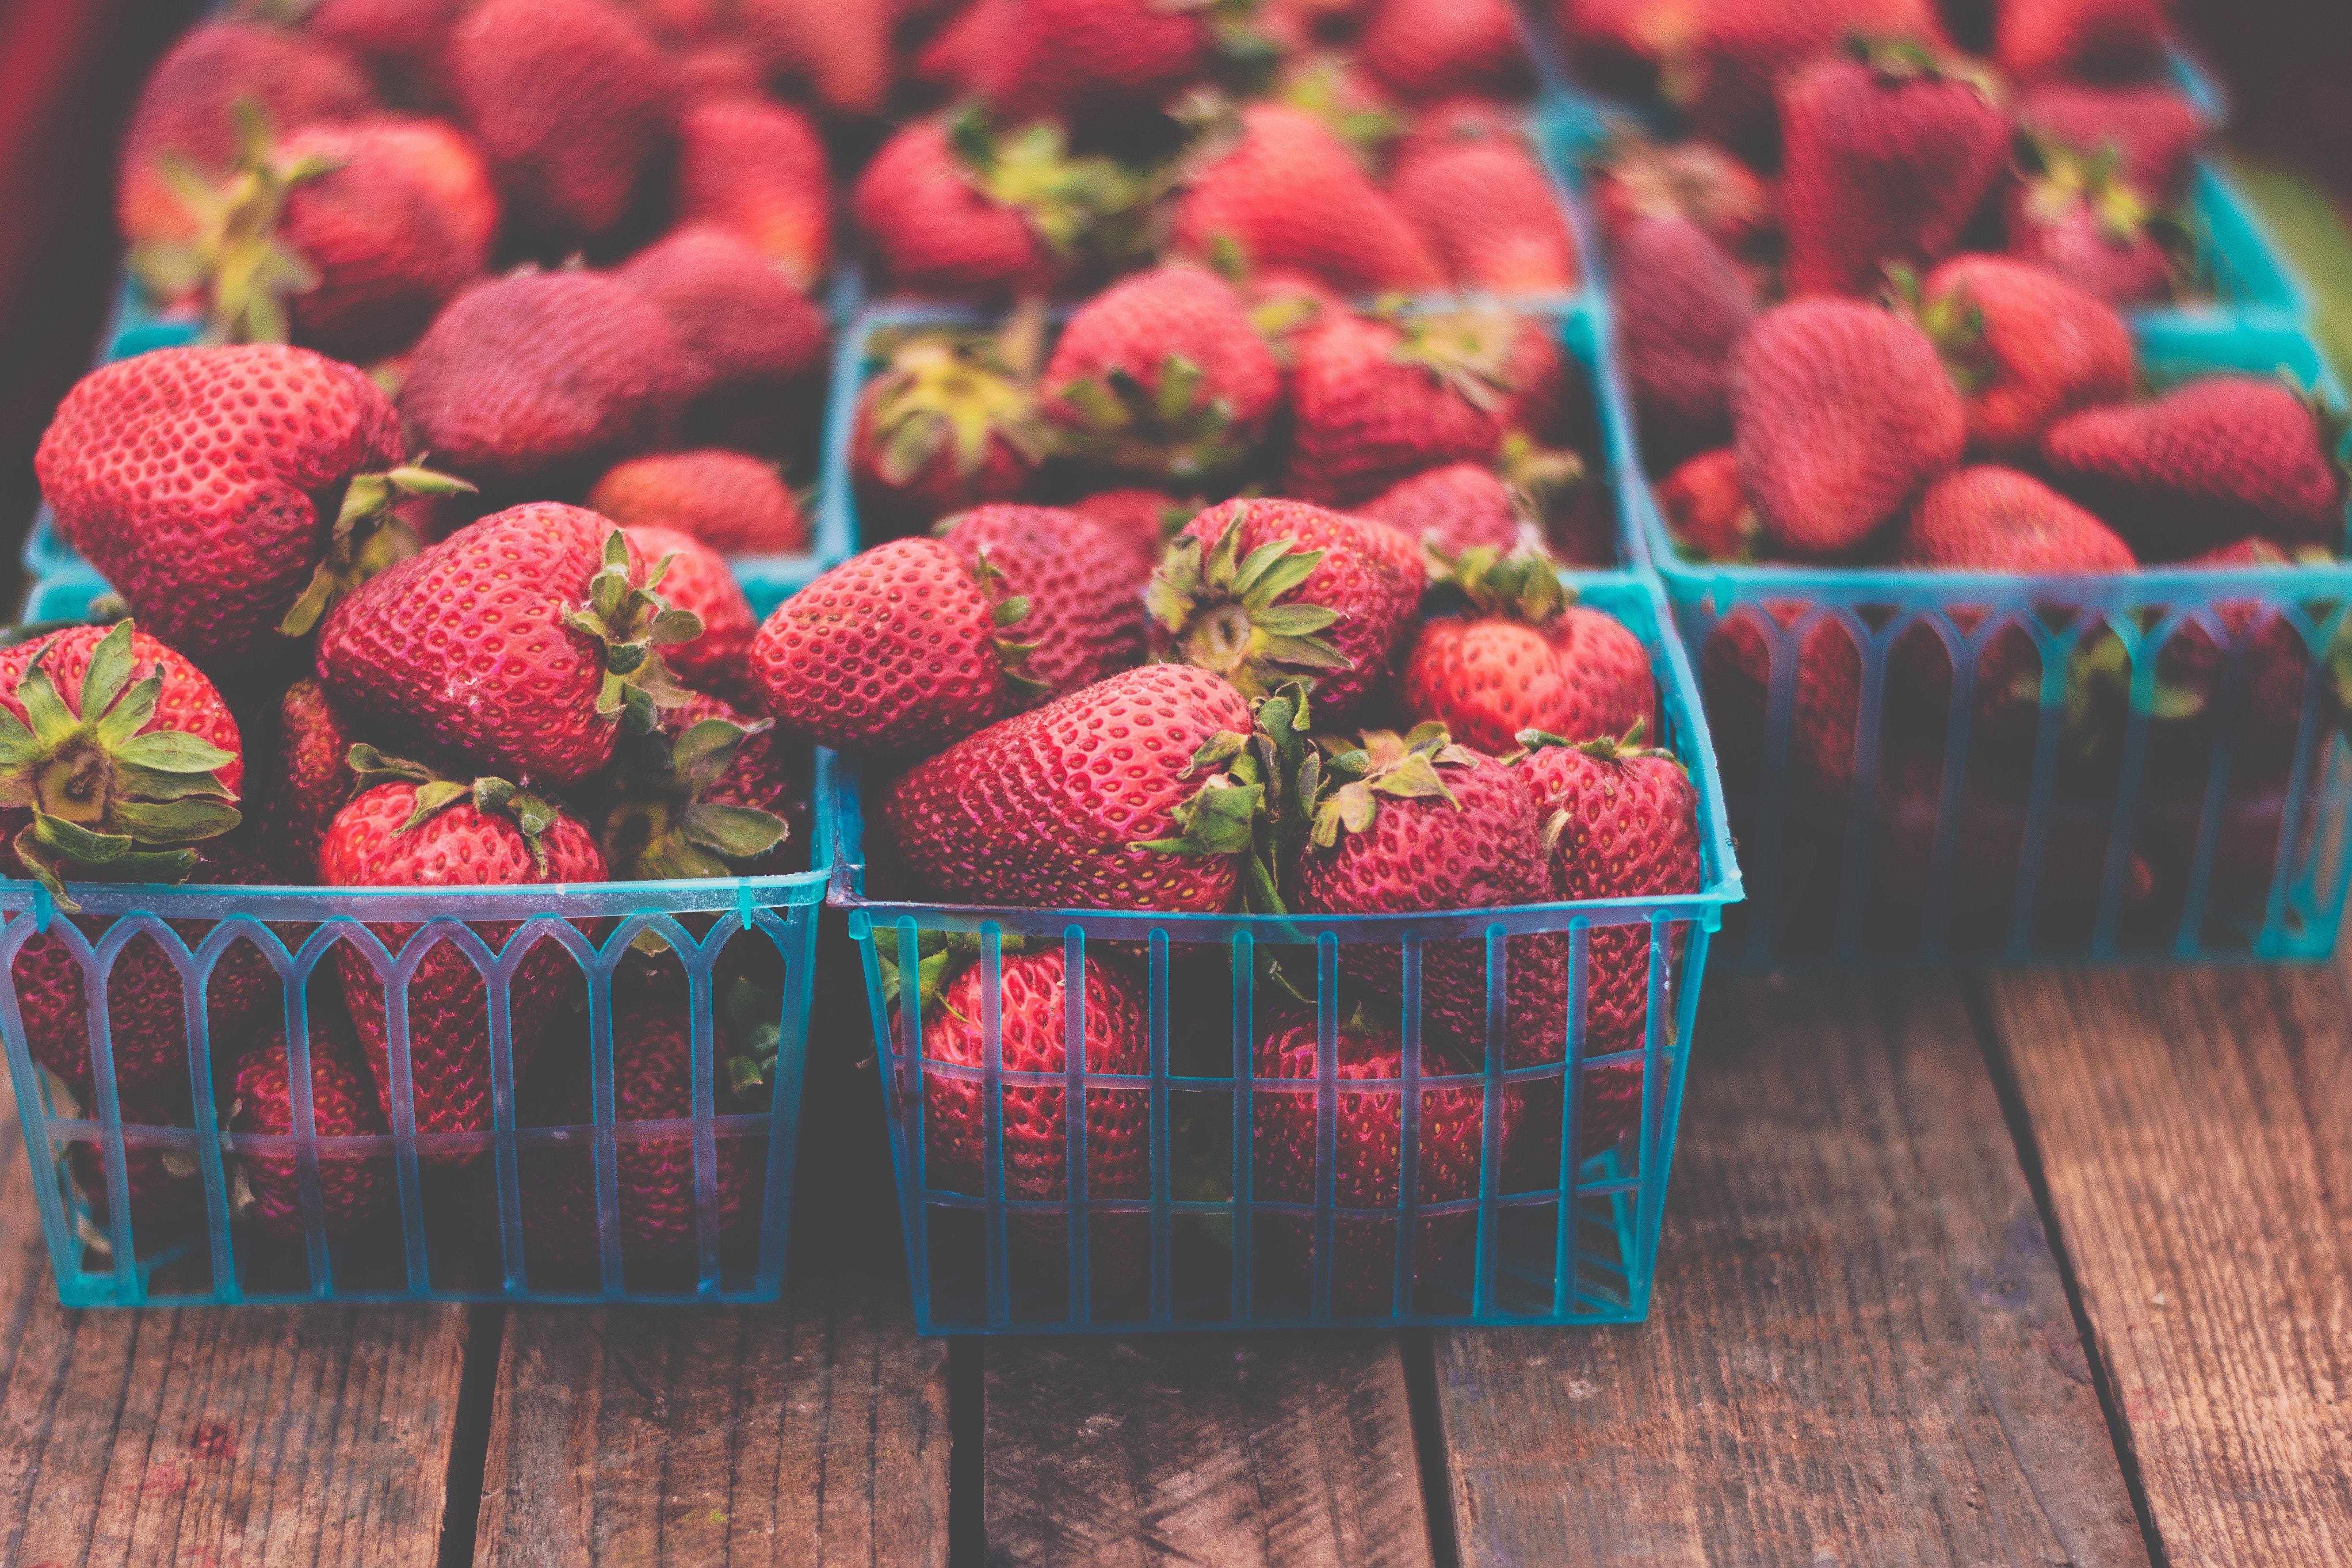
fruit, berry, food, produce, strawberry, strawberries, sweetness, natural foods, local food